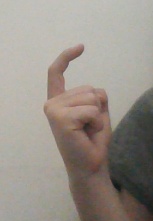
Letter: ra